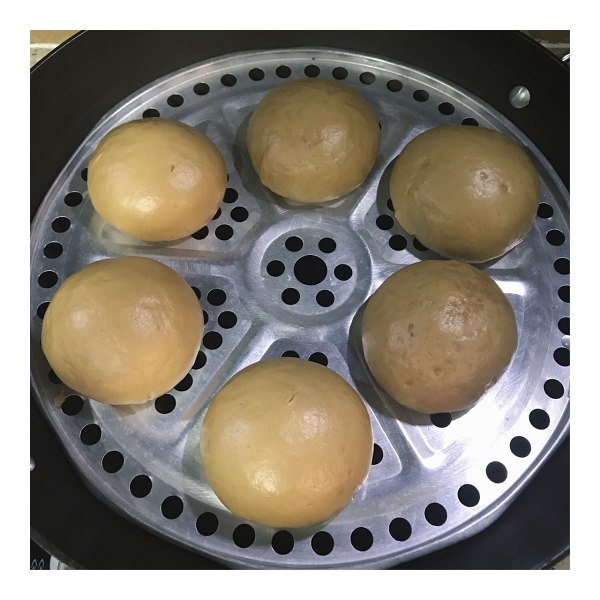
Label: trash